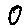
Label: 0